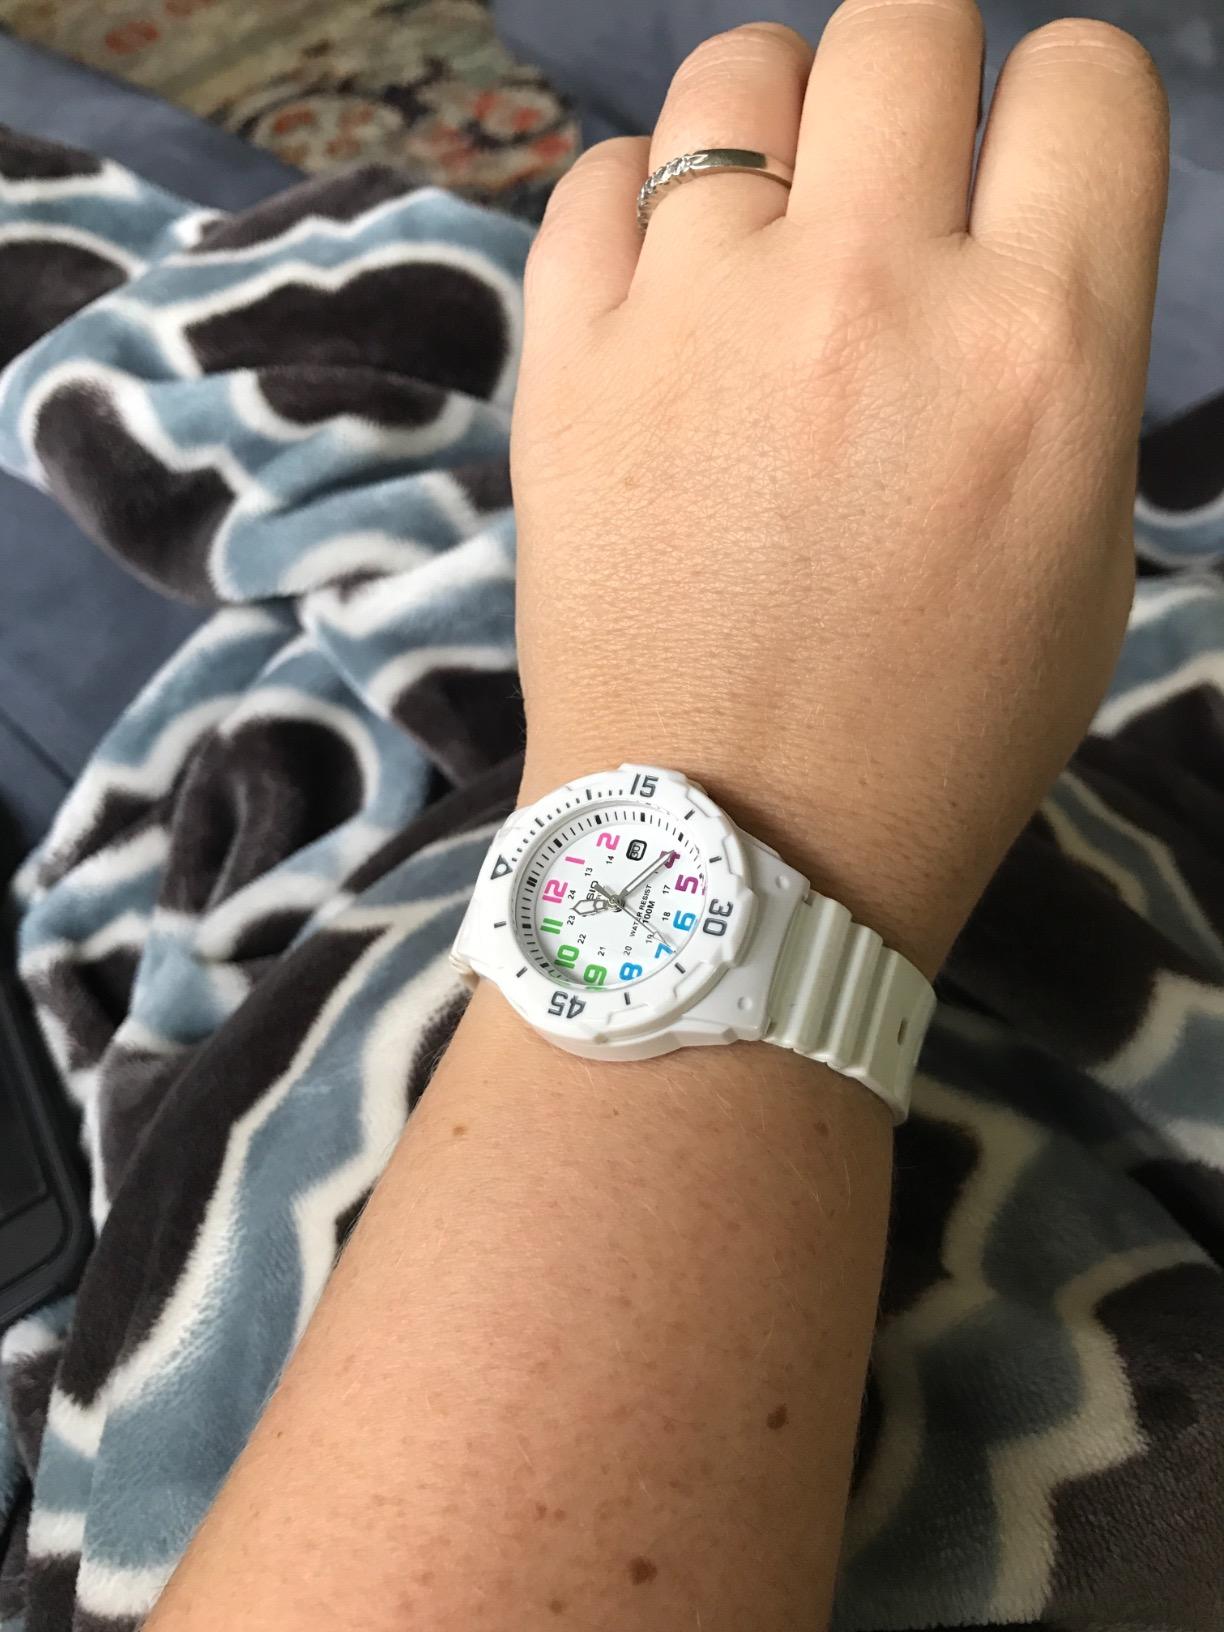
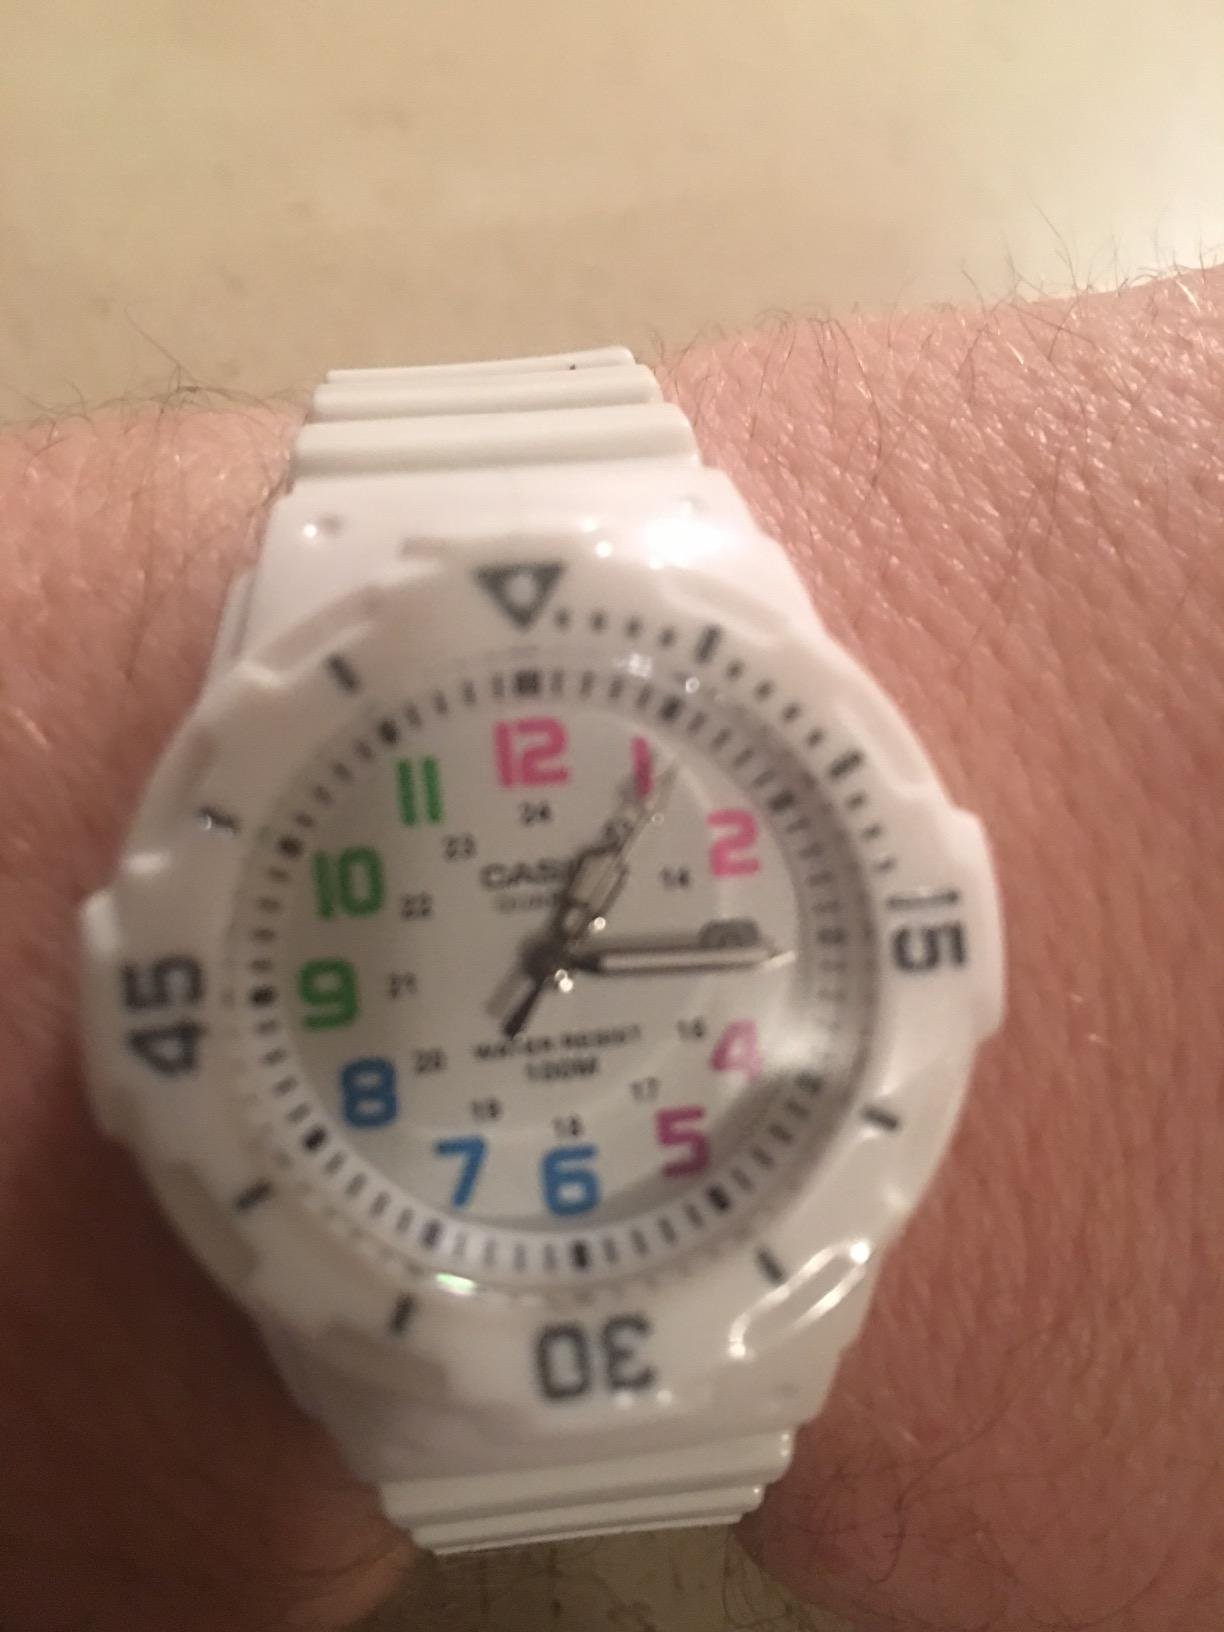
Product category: accessories_watch
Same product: yes